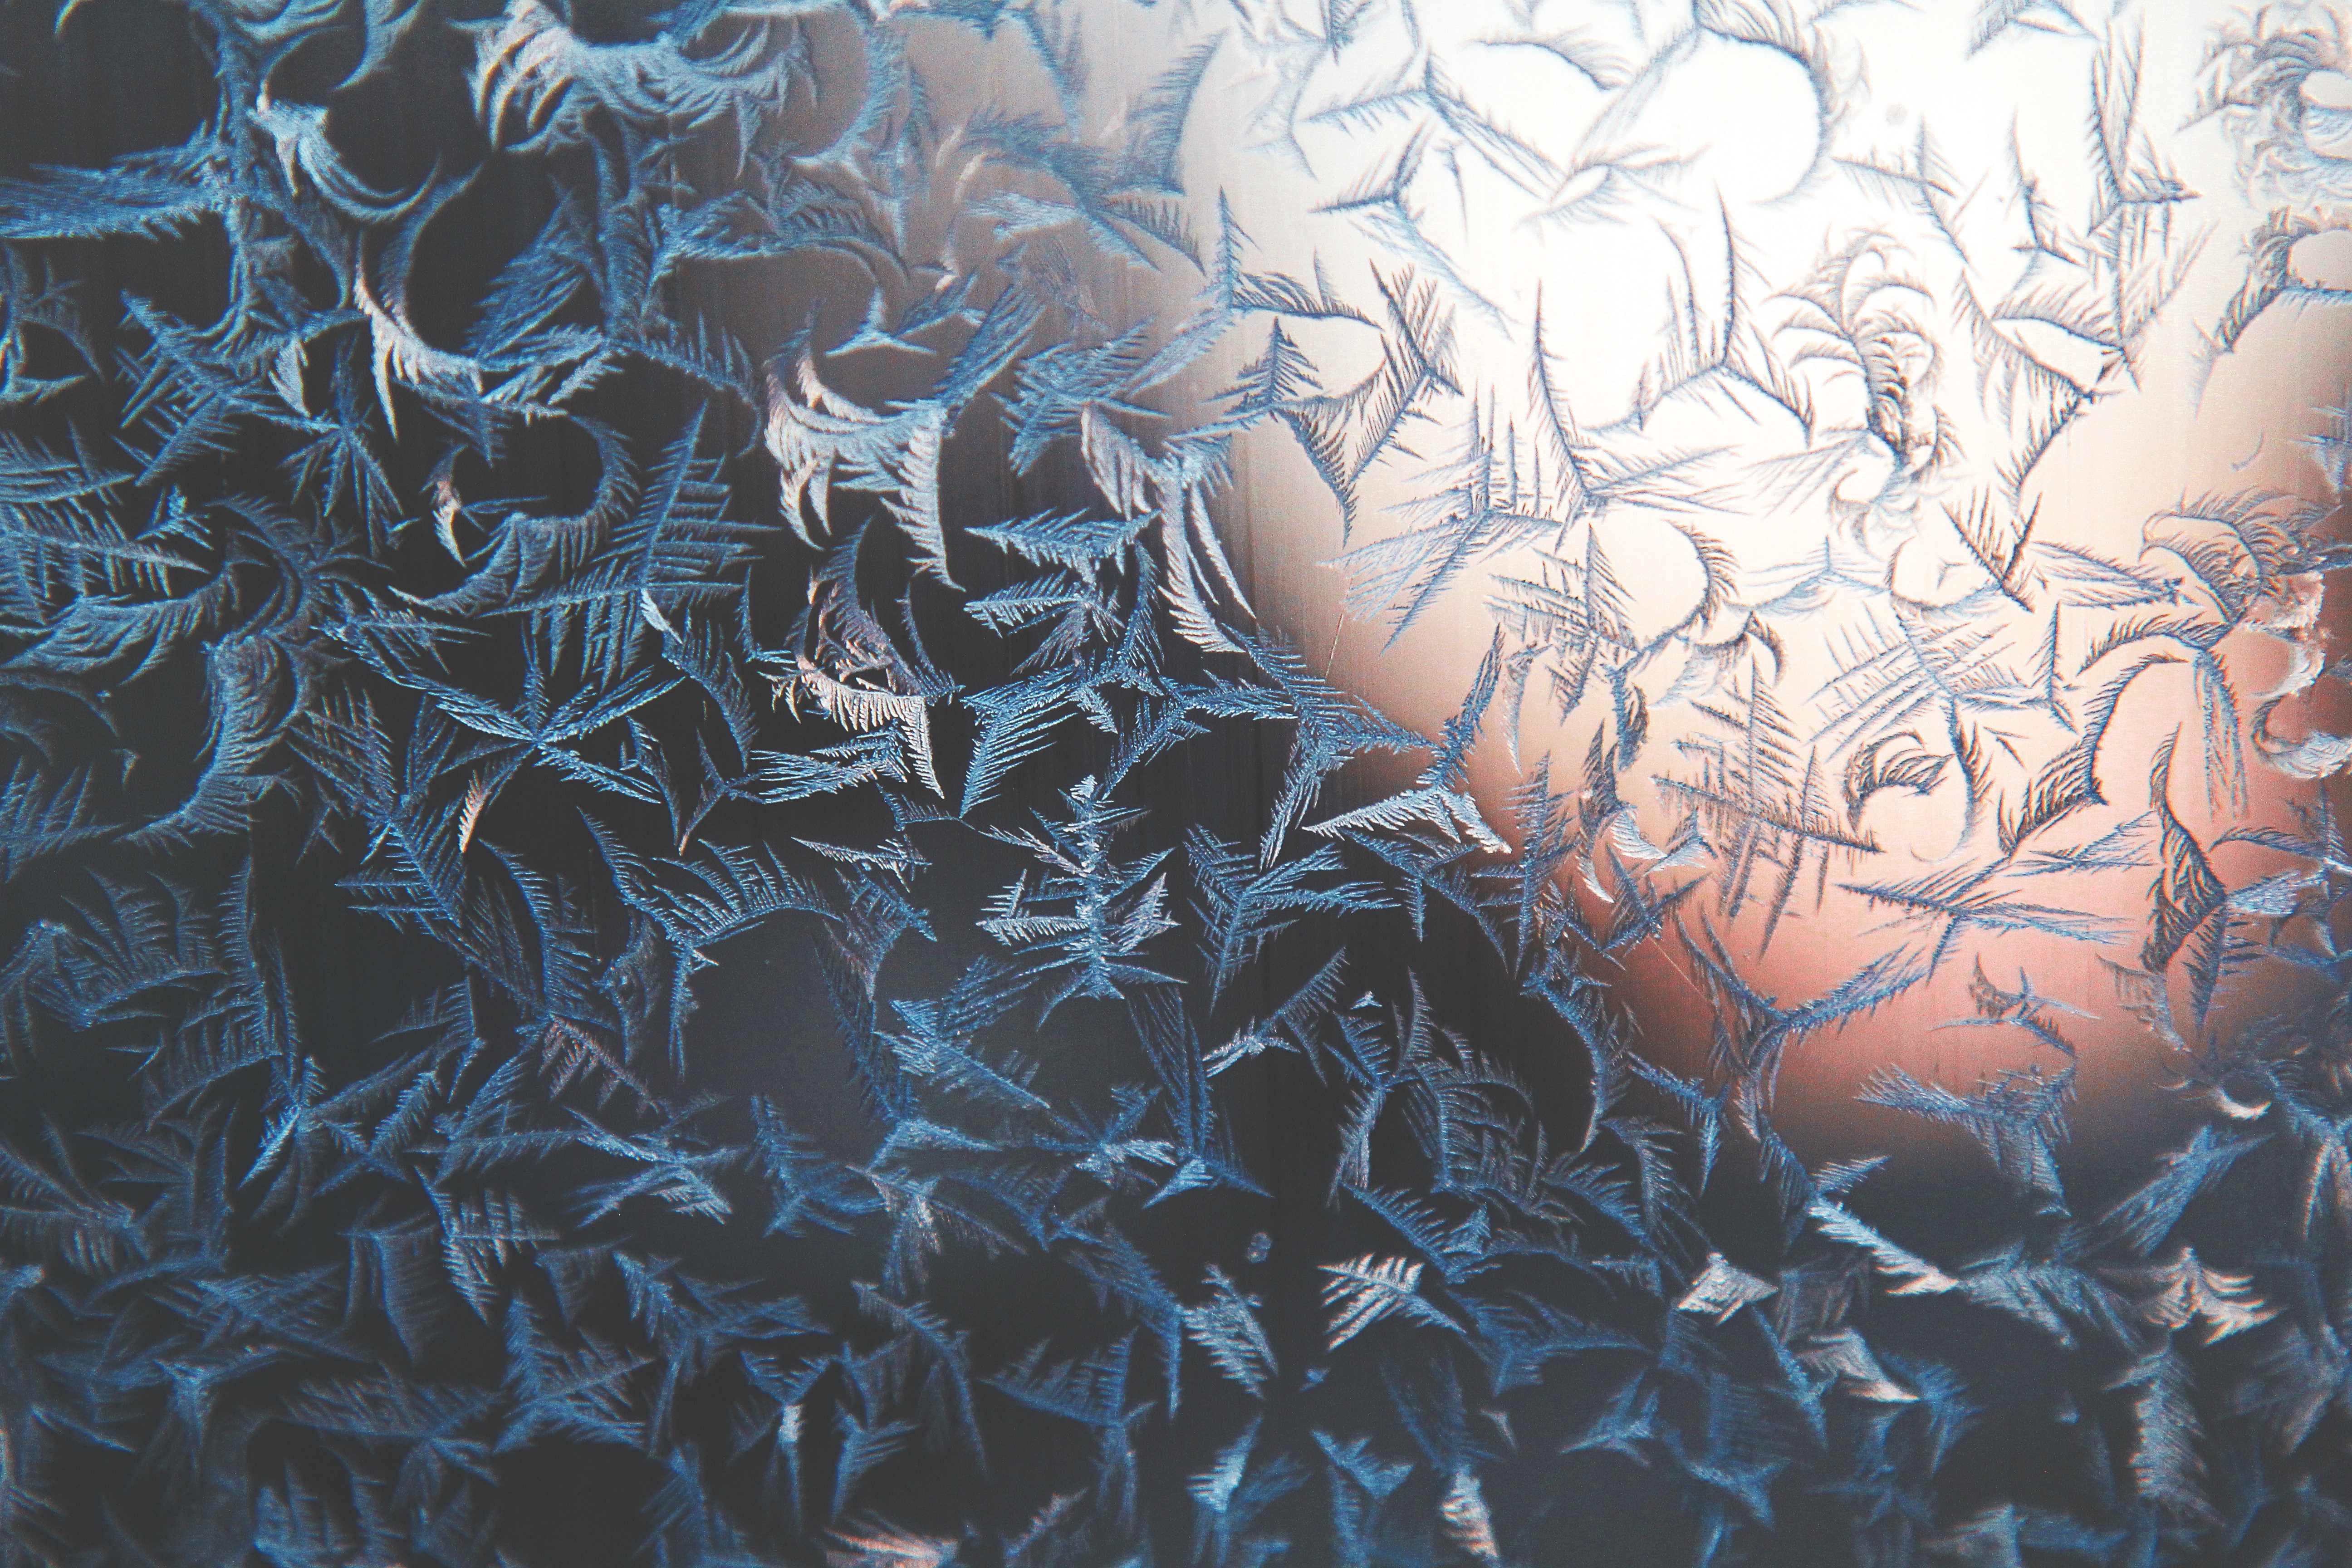
texture, pattern, blue, art, screenshot